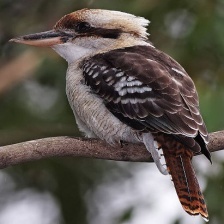
Species: KOOKABURRA
Scientific name: DACELO